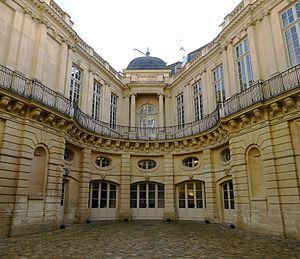
Hôtel de Beauvais (façade intérieure) - Paris IV